Bruce Cervon

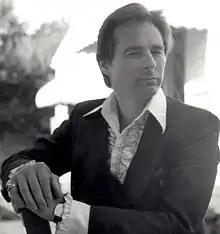
Cervon 1987

Bruce Cervon (June 20, 1941 – May 24, 2007) was an American magician who was best known for his close-up magic, both through performance and invention. He published a series of books and helped to create a permanent record of the magic of Dai Vernon through The Vernon Chronicles, and Bruce Cervon's Castle Notebooks.